Genocide

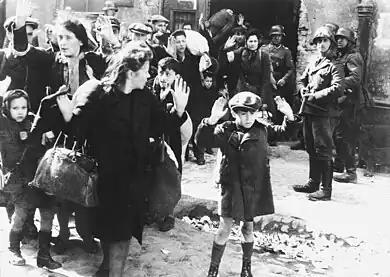
The Holocaust heavily influences the popular understanding of genocide, as mass killing of innocent people based on their ethnic identity.

Polish-Jewish lawyer Raphael Lemkin coined the term "genocide" between 1941 and 1943. Lemkin's coinage combined the Greek word ("race, people") with the Latin suffix ("act of killing"). He submitted the manuscript for his book "Axis Rule in Occupied Europe" to the publisher in early 1942 and it was published in 1944 as the Holocaust was coming to light outside Europe. Lemkin's proposal was more ambitious than simply outlawing this type of mass slaughter. He also thought that the law against genocide could promote more tolerant and pluralistic societies. His response to Nazi criminality was sharply different from that of another international law scholar, Hersch Lauterpacht, who argued that it was essential to protect individuals from atrocities whether or not they were targeted as members of a group.